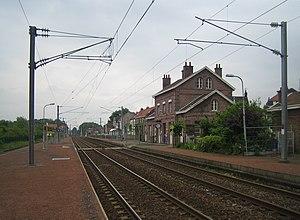
Gare d'Ascq, 2006.
La gare d'Ascq est une gare ferroviaire française de la ligne de Somain à Halluin, située dans l'ancien village d'Ascq devenu un quartier de Villeneuve-d'Ascq, dans le département du Nord en région Hauts-de-France.
Villeneuve-d’Ascq est une commune française et une technopole, située dans le département du Nord, en région Hauts-de-France. Elle fait partie de la Métropole européenne de Lille.
La ligne de Fives à Baisieux est une ligne ferroviaire française à écartement standard de la région Nord-Pas-de-Calais. Elle relie la gare de Lille-Flandres à celle de Baisieux. Elle se raccorde à la frontière avec le réseau de la Société nationale des chemins de fer belges permettant des relations ferroviaires entre Lille et Liège via Tournai.